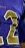
Number: 2